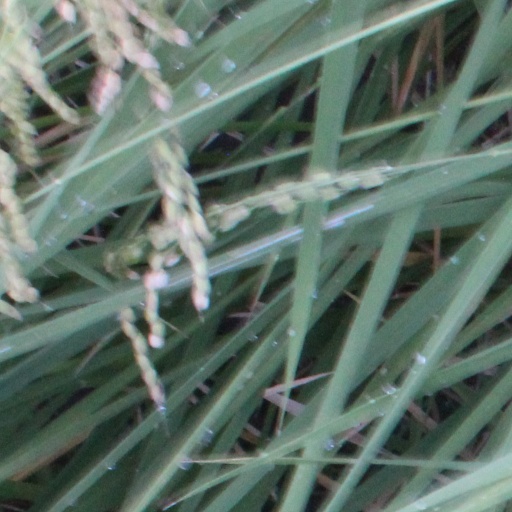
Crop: rice